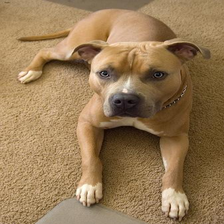
Species: dog
Breed: american pit bull terrier